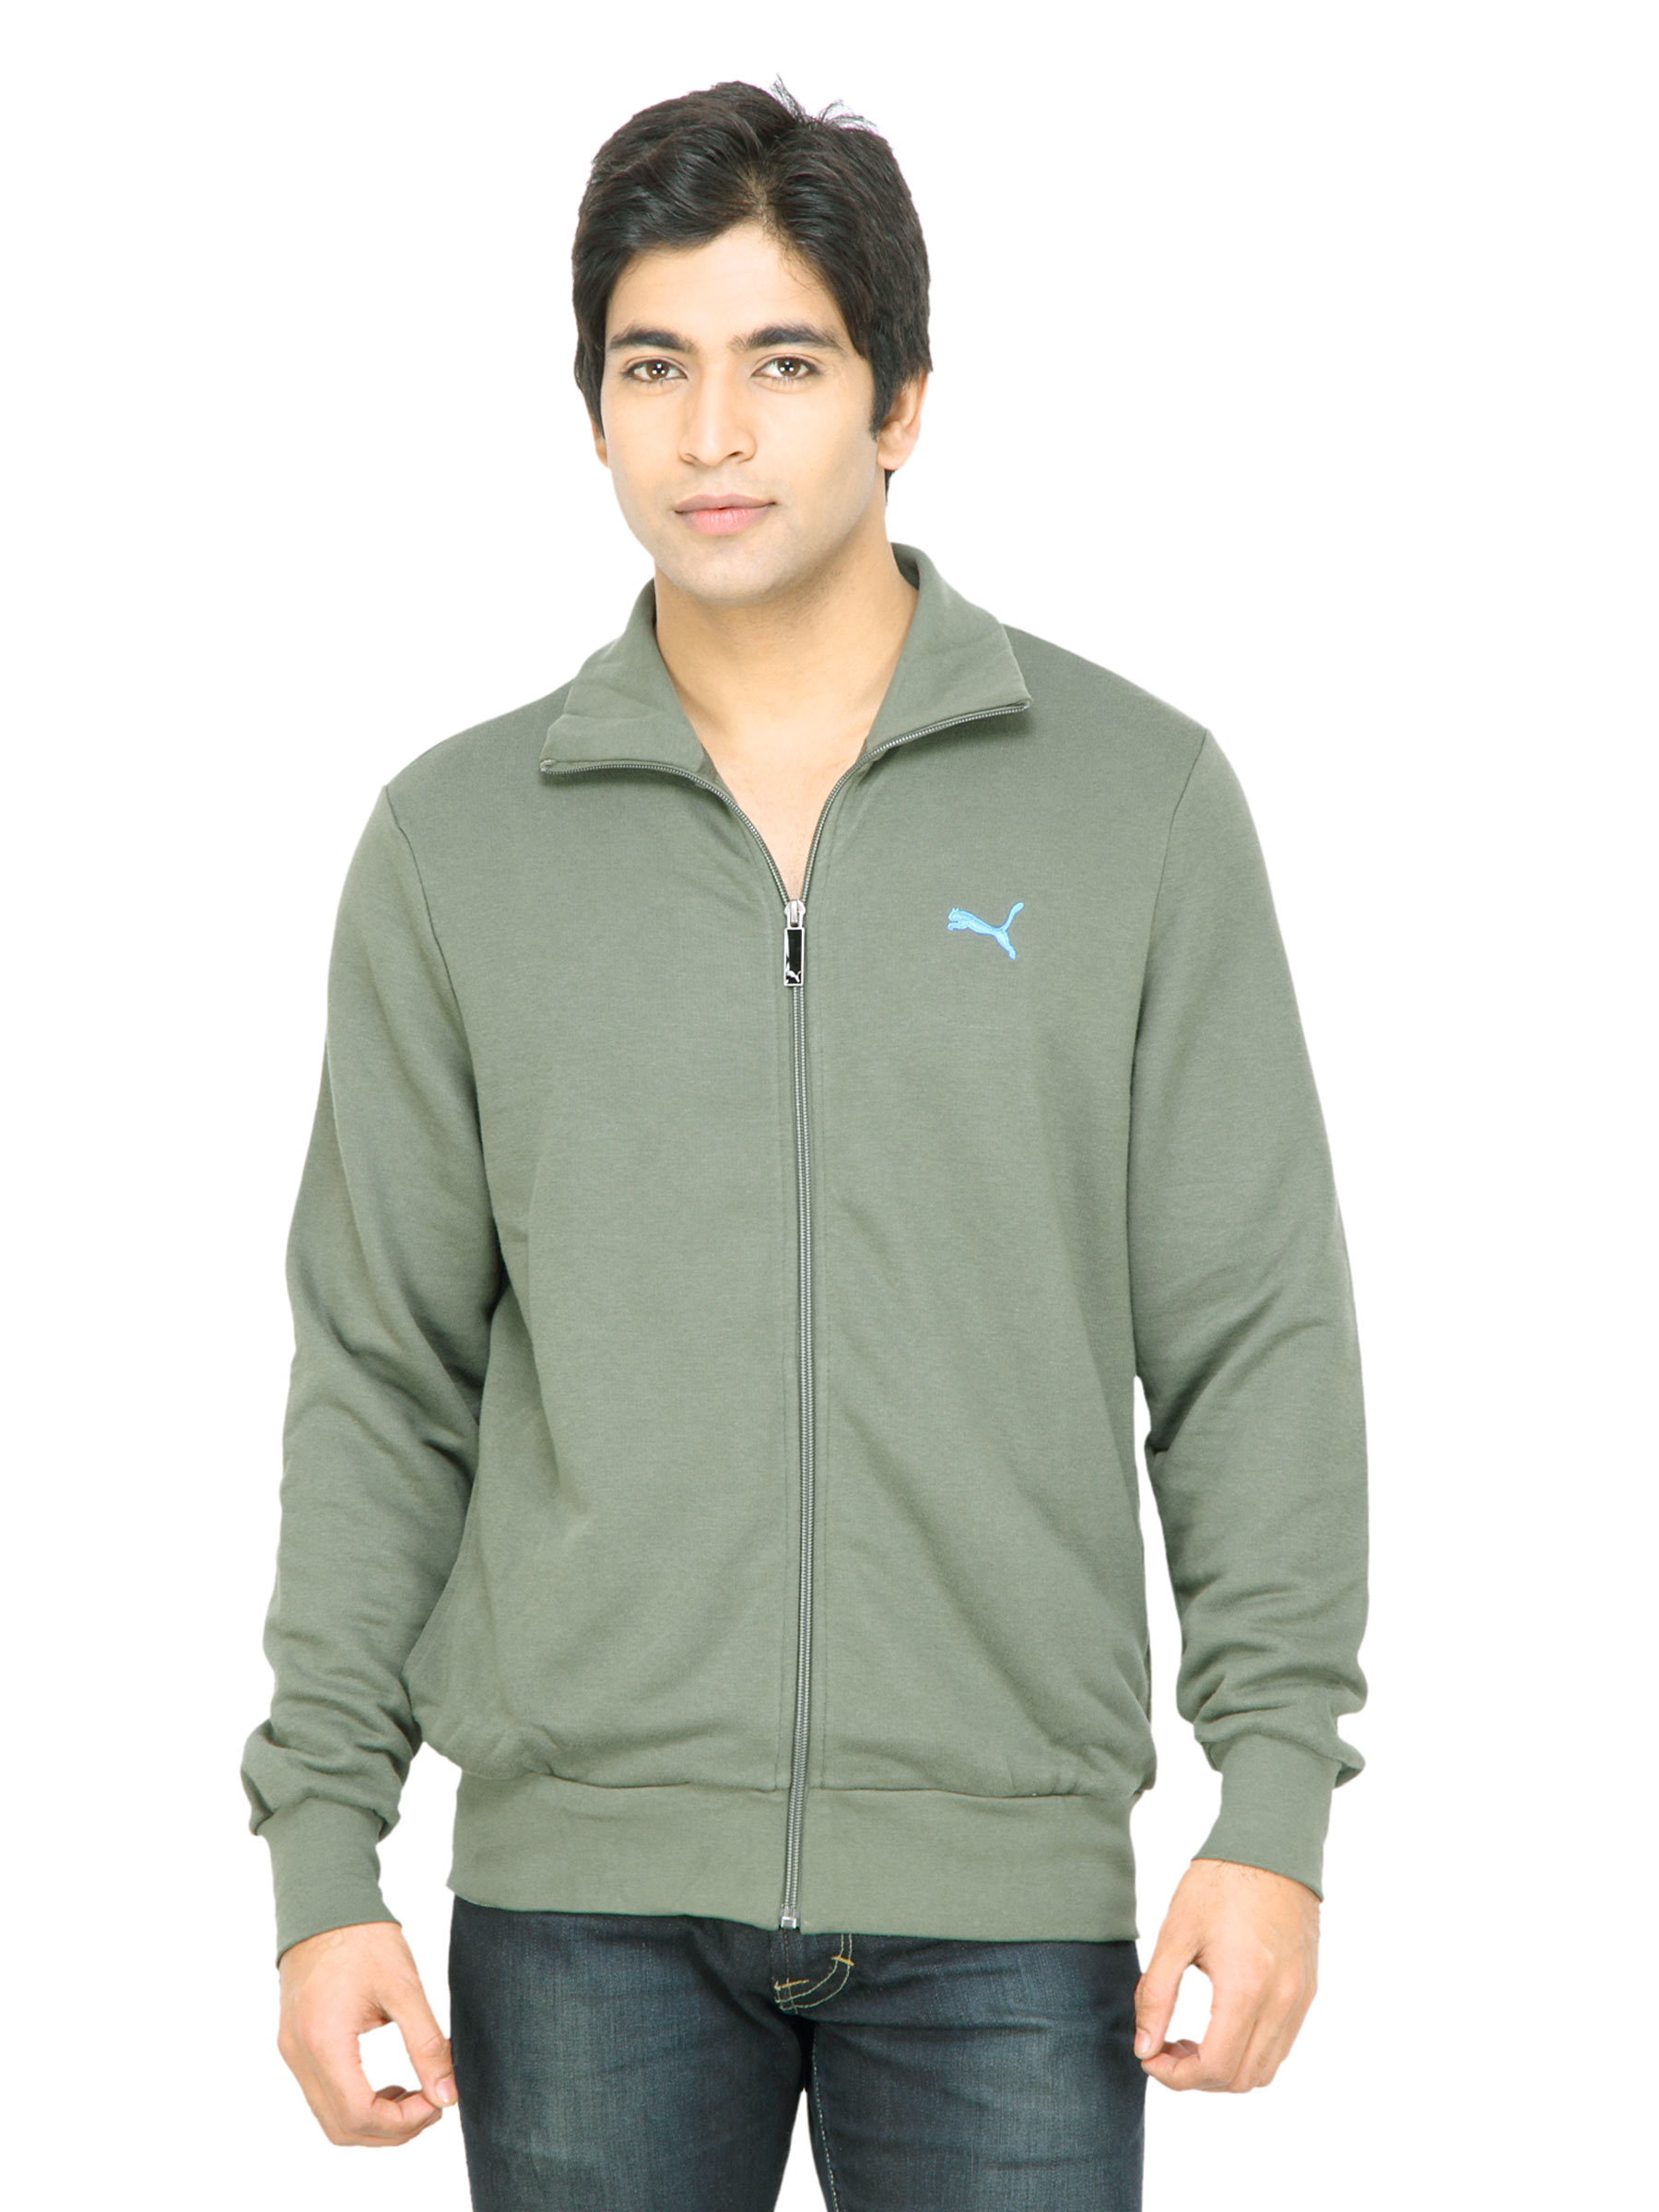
Puma Men Solid Olive Sweatshirt
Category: Apparel / Topwear / Sweatshirts
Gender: Men
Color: Olive
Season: Fall 2011
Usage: Casual